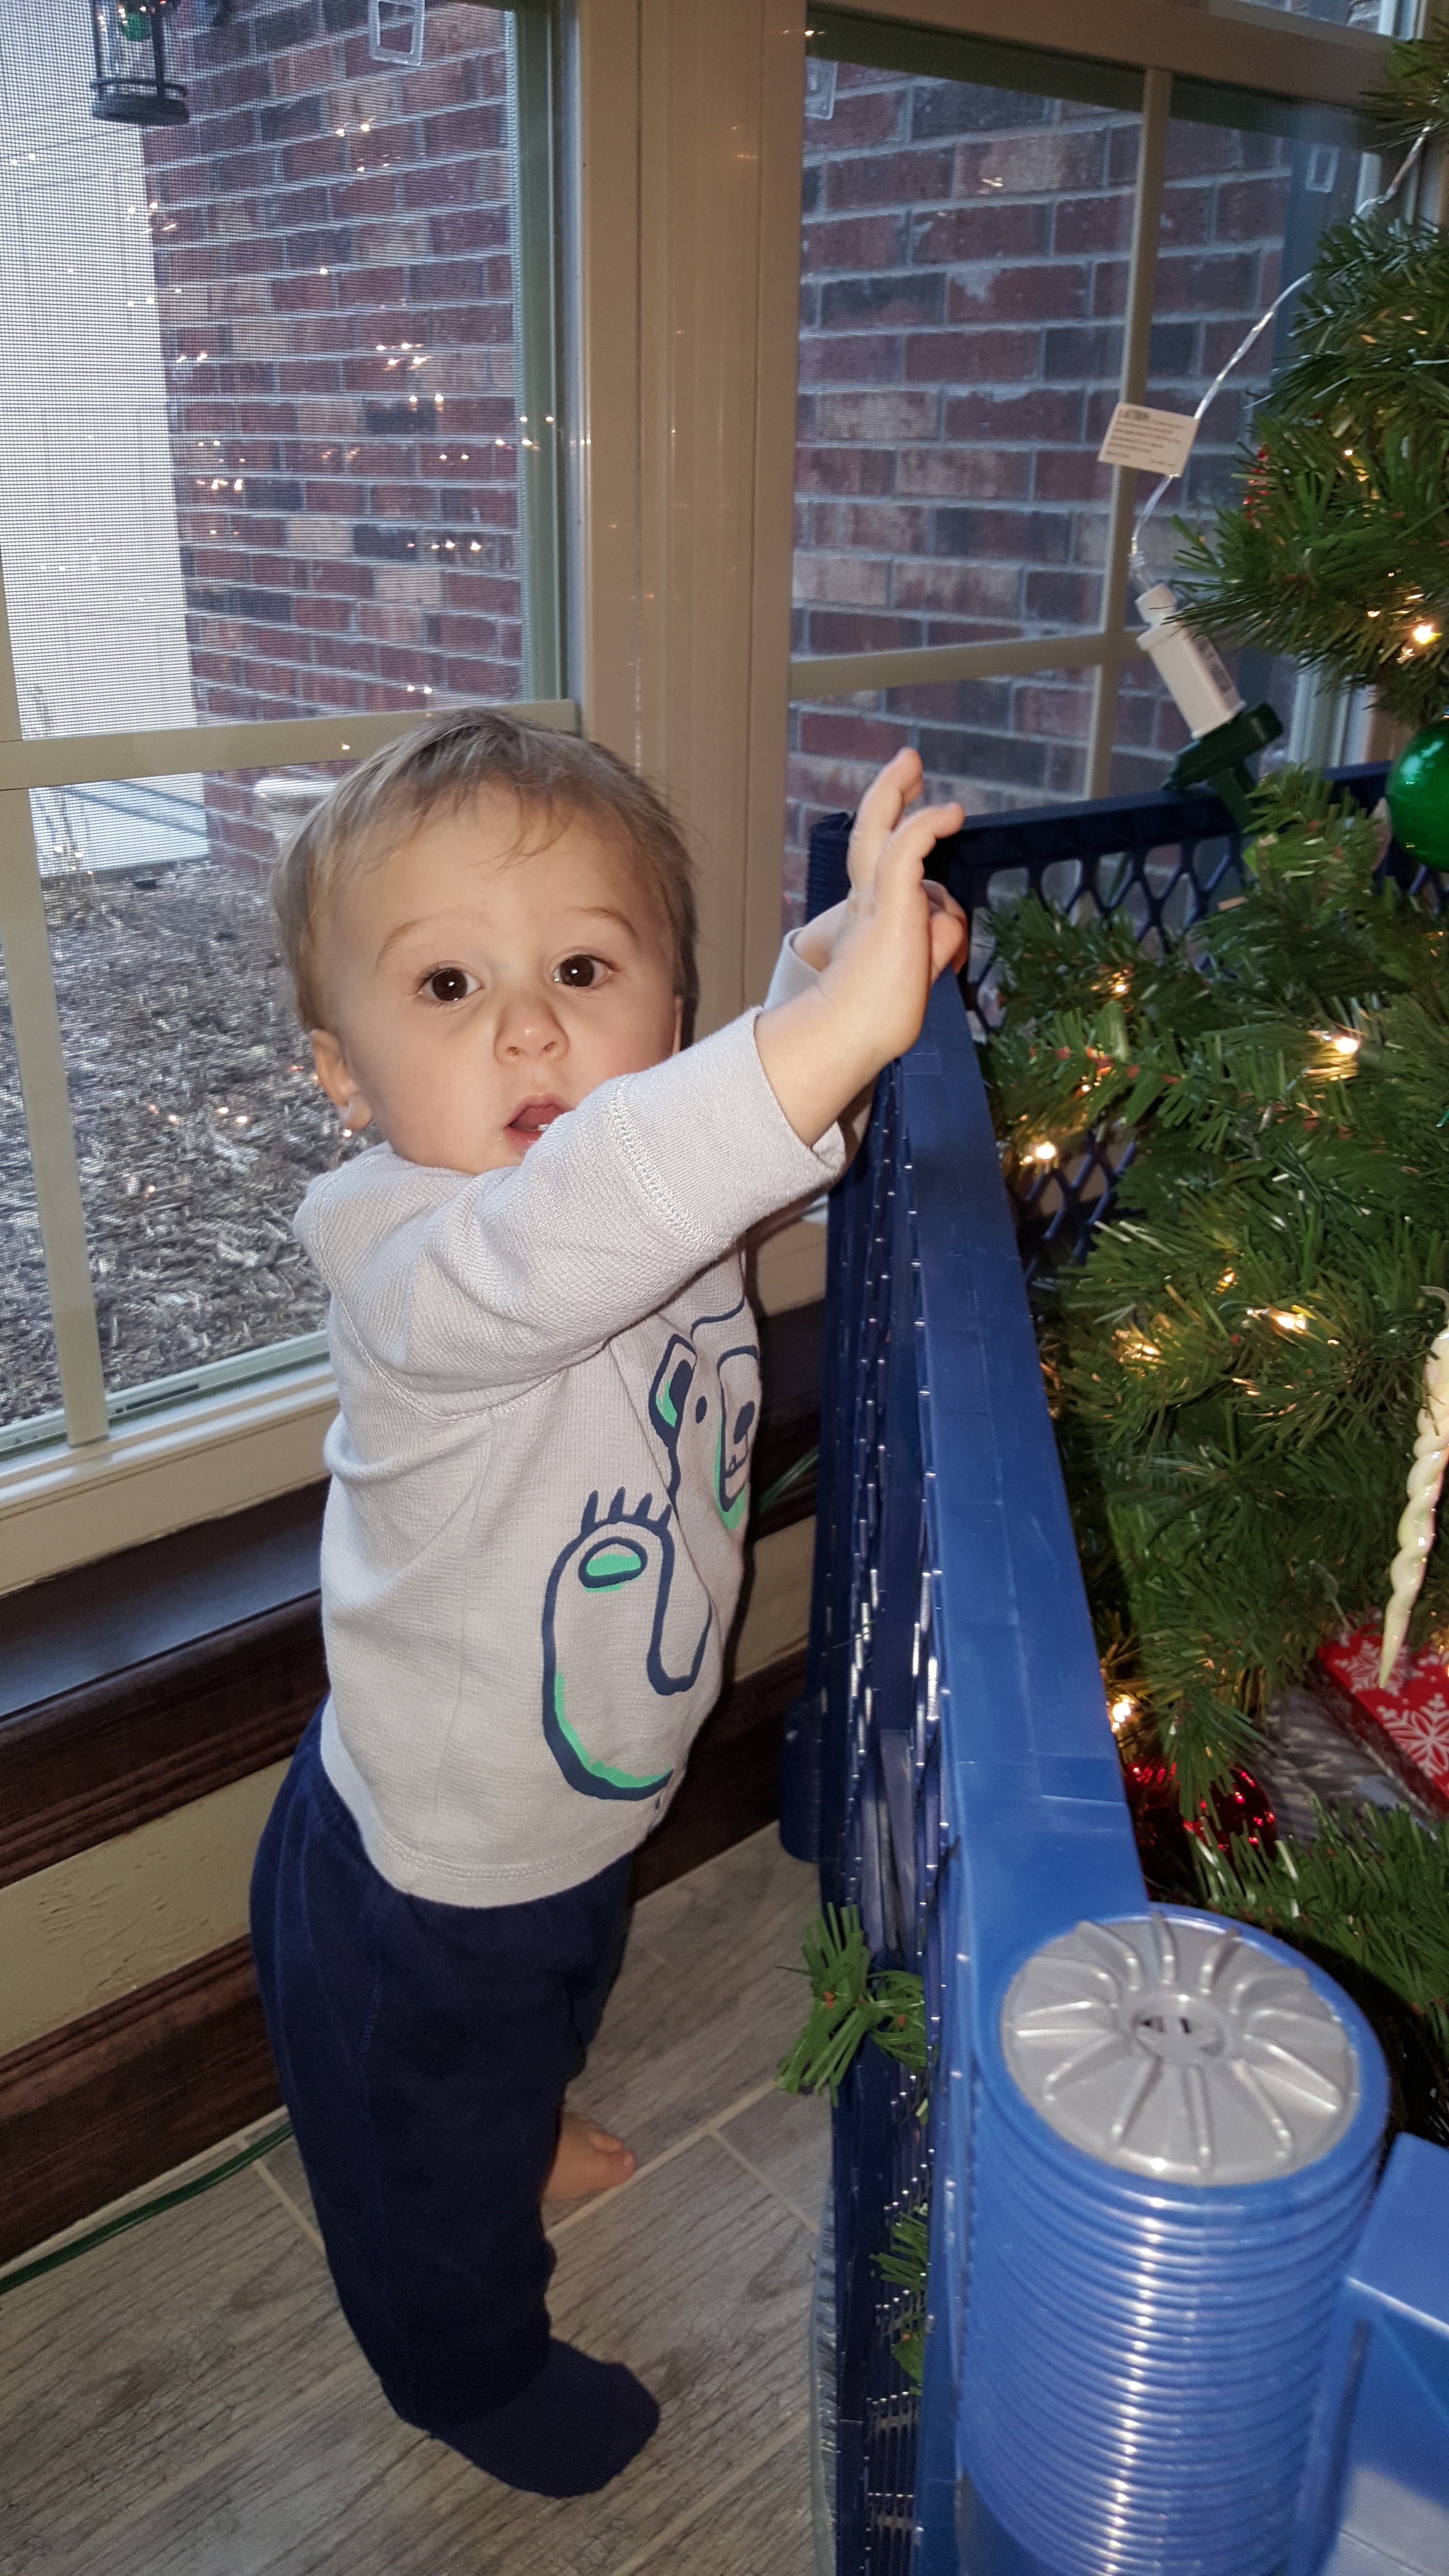
play, child, blue, fun, toddler, day, human positions